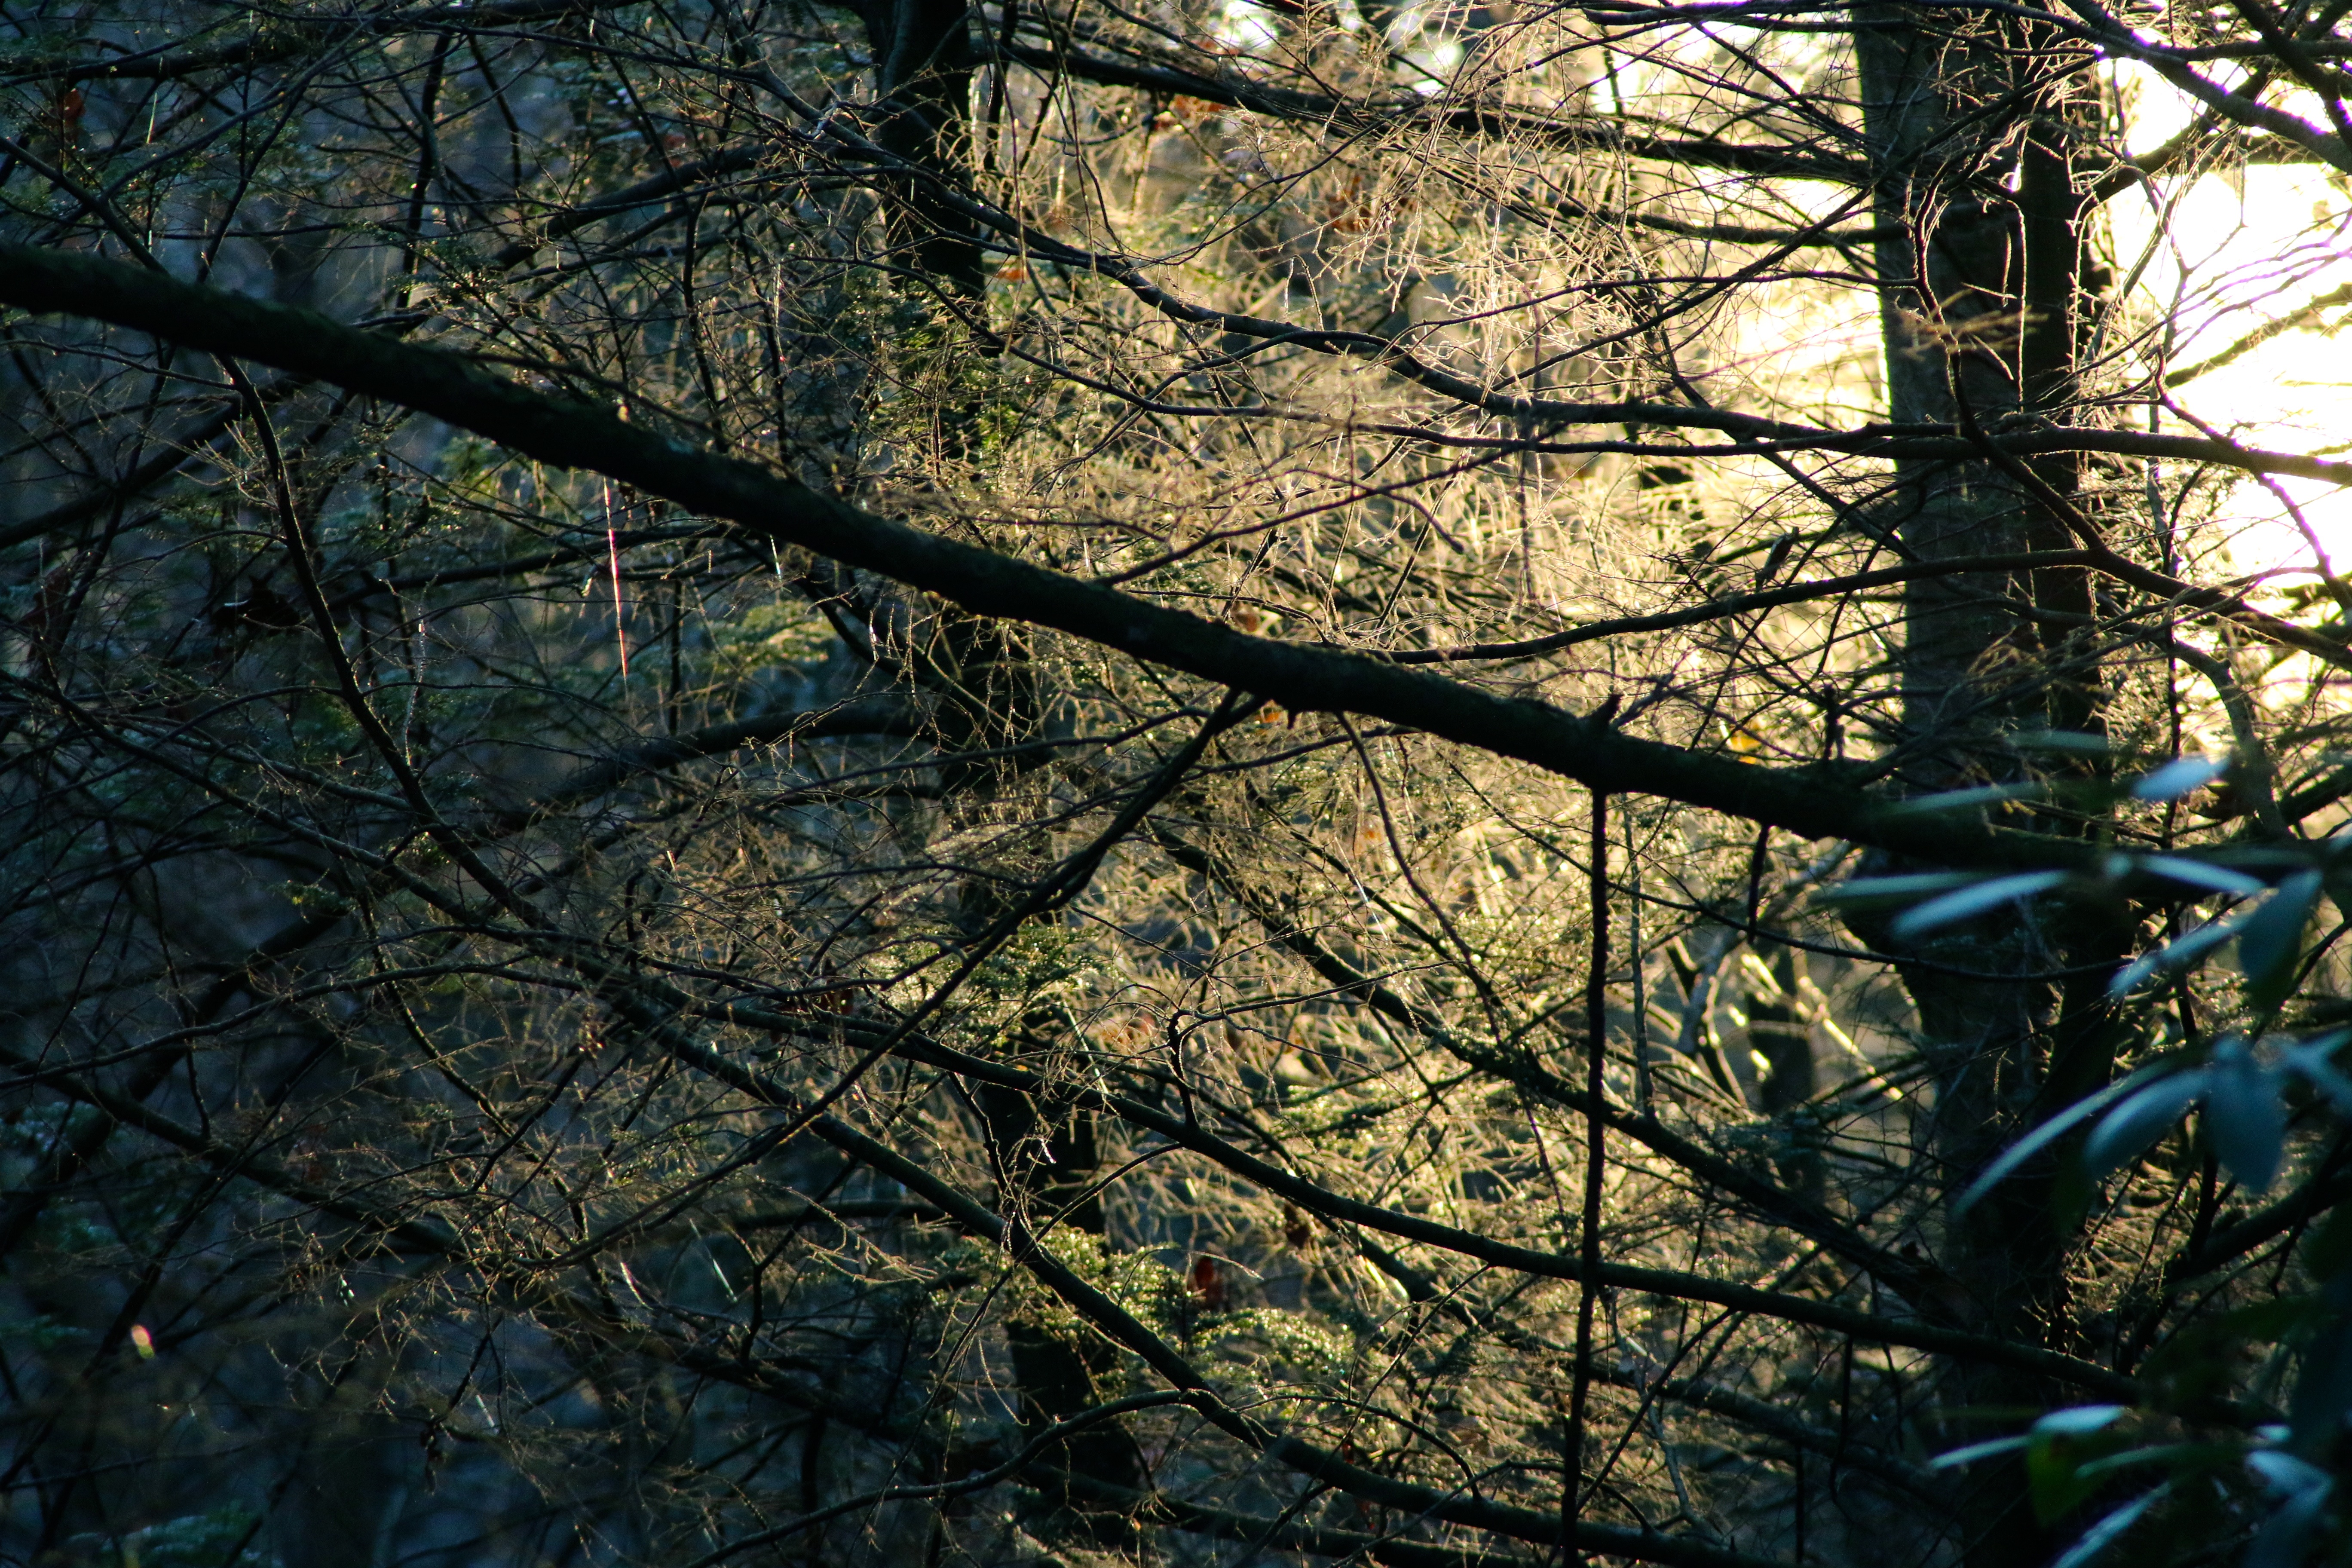
tree, nature, forest, branch, winter, plant, sunlight, morning, leaf, flower, autumn, season, deciduous, woodland, habitat, natural environment, woody plant